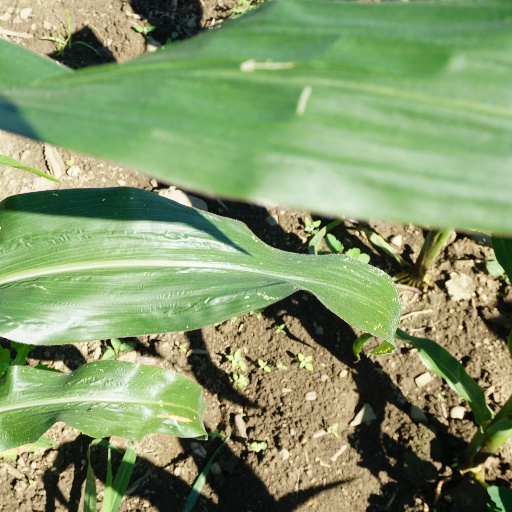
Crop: maize; corn